Little owl

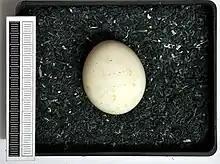
Little owl egg in Museum Wiesbaden

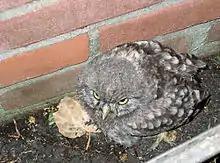
Juvenile

The little owl is territorial, the male normally remaining in one territory for life. However, the boundaries may expand and contract, being largest in the courtship season in spring. The home range, in which the bird actually hunts for food, varies with the type of habitat and time of year. Little owls with home-ranges that incorporate a high diversity of habitats are much smaller (< 2 ha) than those which breed in monotonous farmland (with home-ranges over 12 ha). Larger home-ranges result in increased flight activity, longer foraging trips and fewer nest visits. If a male intrudes into the territory of another, the occupier approaches and emits its territorial calls. If the intruder persists, the occupier flies at him aggressively. If this is unsuccessful, the occupier repeats the attack, this time trying to make contact with his claws. In retreat, an owl often drops to the ground and makes a low-level escape. The territory is more actively defended against a strange male as compared to a known male from a neighbouring territory; it has been shown that the little owl can recognise familiar birds by voice.